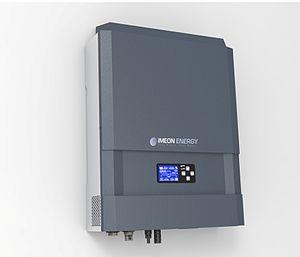
Example d'onduleur smart grid IMEON ENERGY
Un onduleur hybride ou onduleur intelligent est une nouvelle génération d'onduleur dédié aux applications utilisant les énergies renouvelables pour l'autoconsommation et en particulier pour les installations solaires photovoltaïques. L'électricité provenant des panneaux solaires photovoltaïques est générée uniquement pendant la journée, avec un pic de production aux alentours de midi. Cette électricité est donc fluctuante et non synchronisée avec la consommation des habitations. Pour pallier ce phénomène il est donc nécessaire de stocker l'énergie et de travailler de manière intelligente le stockage d'énergie et la consommation.